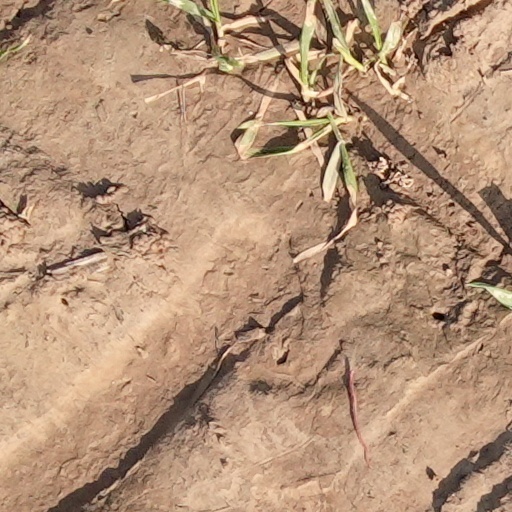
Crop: wheat